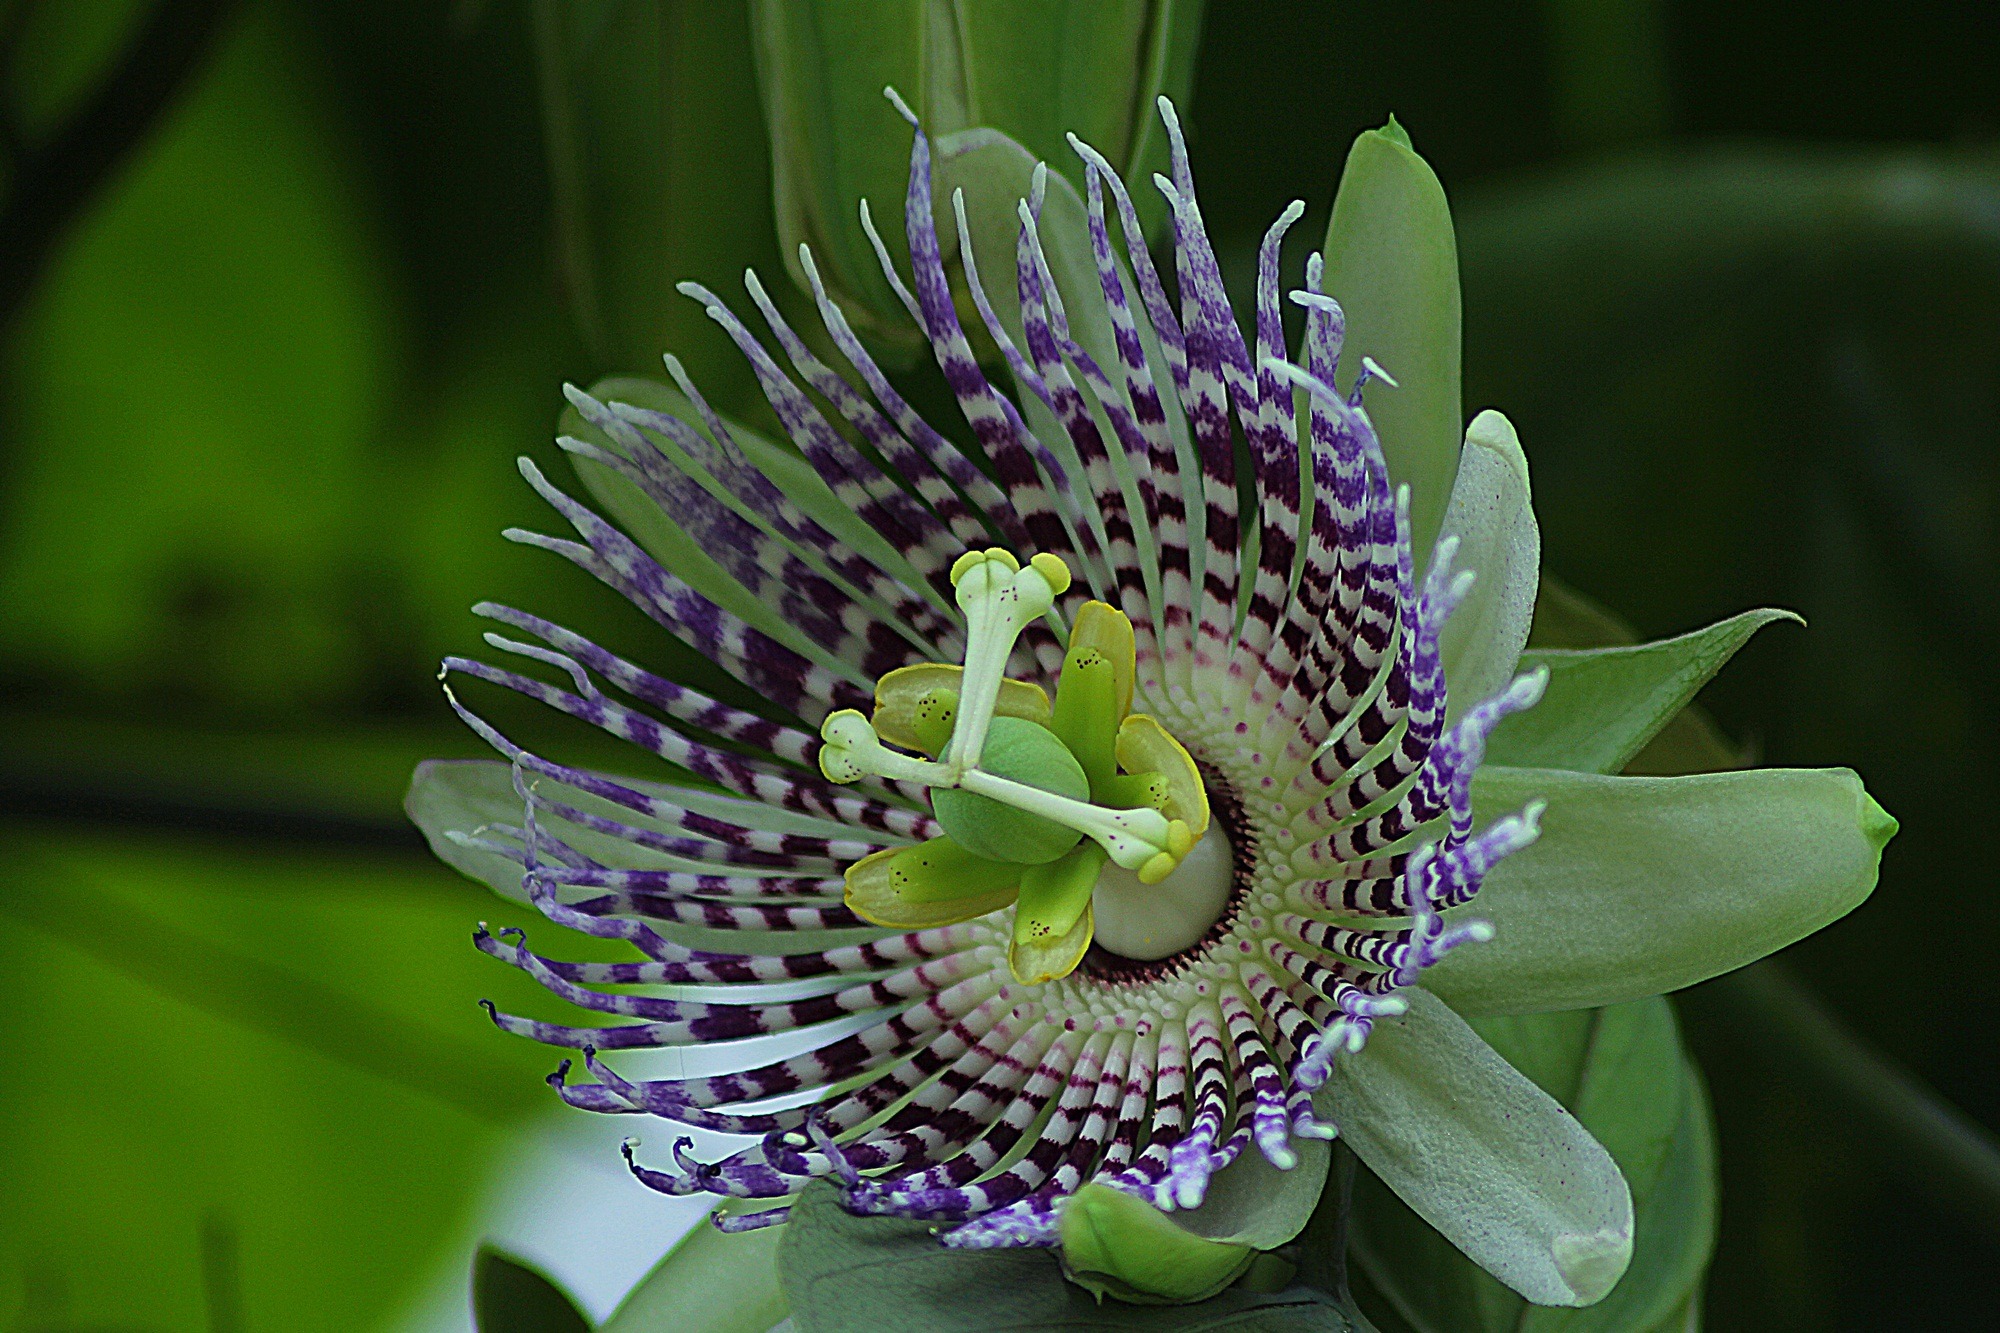
nature, blossom, plant, vine, photography, flower, pollen, green, botany, flora, wildflower, close up, passion fruit, passion flower, macro photography, flowering plant, passiflora edulis, plant stem, land plant, passion flower family, purple passionflower, purple granadilla